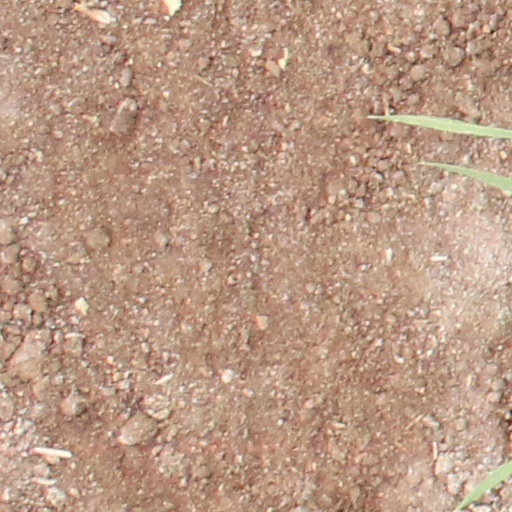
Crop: wheat